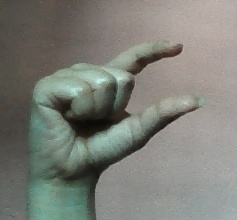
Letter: dal